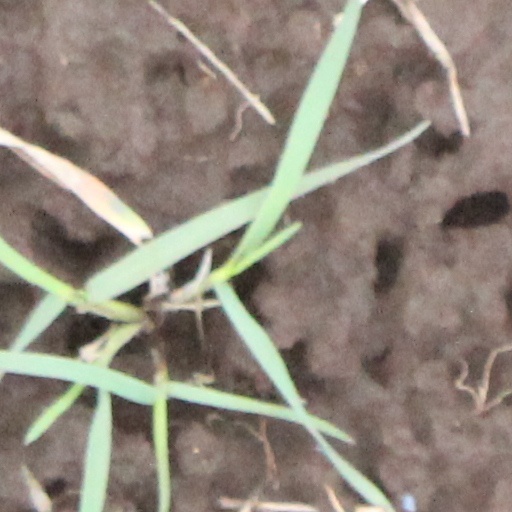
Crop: wheat